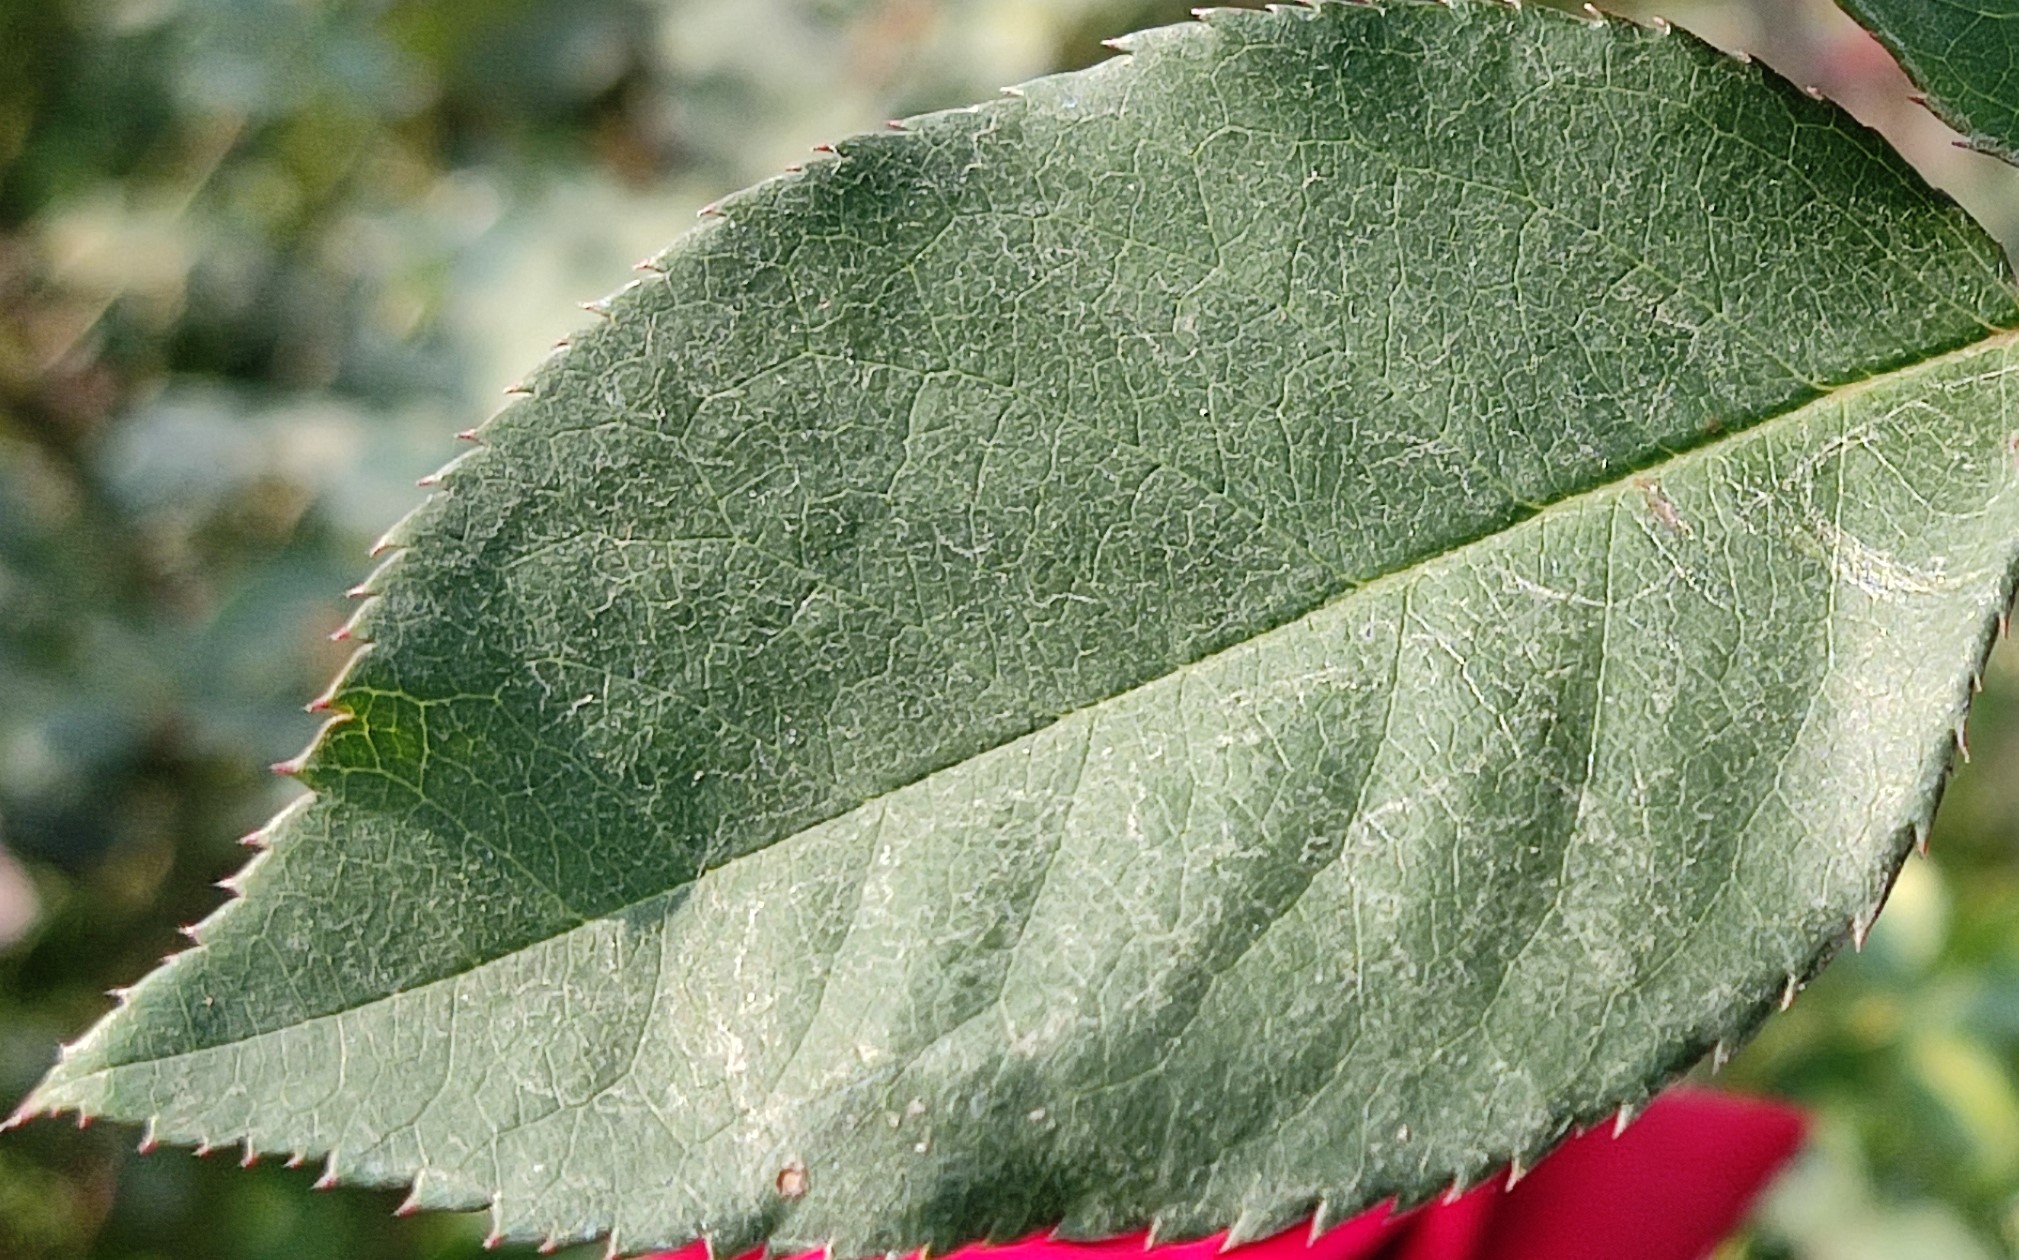
Label: Fresh Leaf